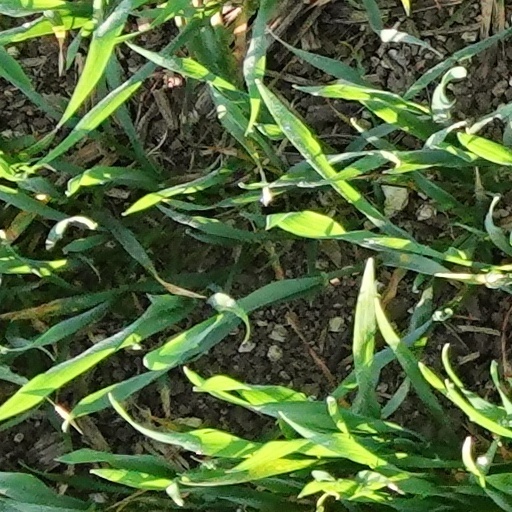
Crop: wheat